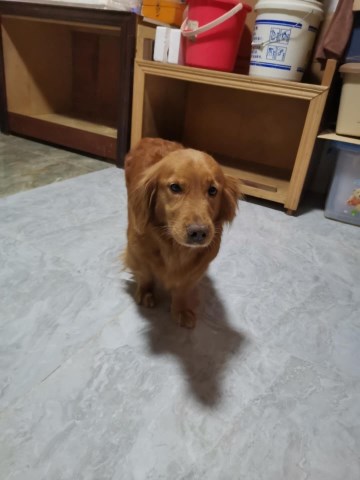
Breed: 5355-n000126-golden_retriever